Pocket Cube

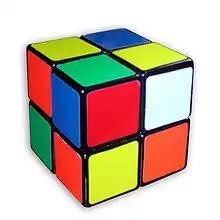
A scrambled Pocket Cube (having the Japanese color scheme)

The Pocket Cube (also known as the Mini Cube and Twizzle) is a 2×2×2 combination puzzle invented in 1970 by American puzzle designer Larry D. Nichols. The cube consists of 8 pieces, which are all corners.